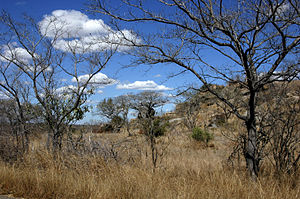
Kruger nationalpark
Landskab i Kruger nationalpark
Kruger nationalpark er en nationalpark i Sydafrika som ligger i provinserne Mpumalanga og Limpopo. Parken er en af verdens dyrerigeste. Den er cirka 350 km lang og 60 km bred, og dækker et areal på cirka 20.000 km², hvilket svarer til det dobbelte af Sjælland og Fyn tilsammen.